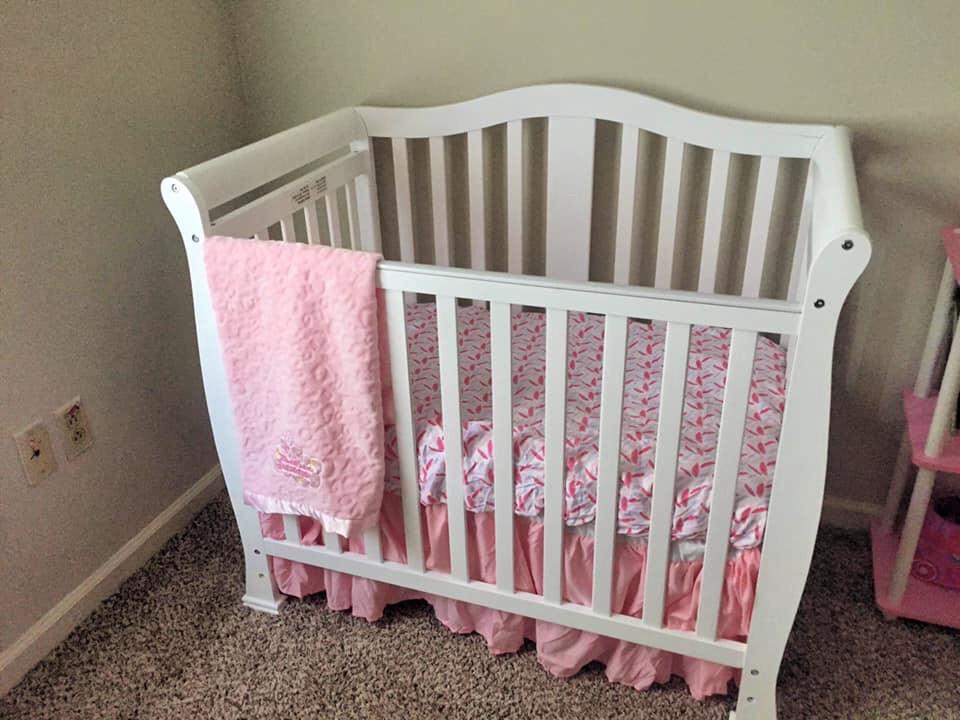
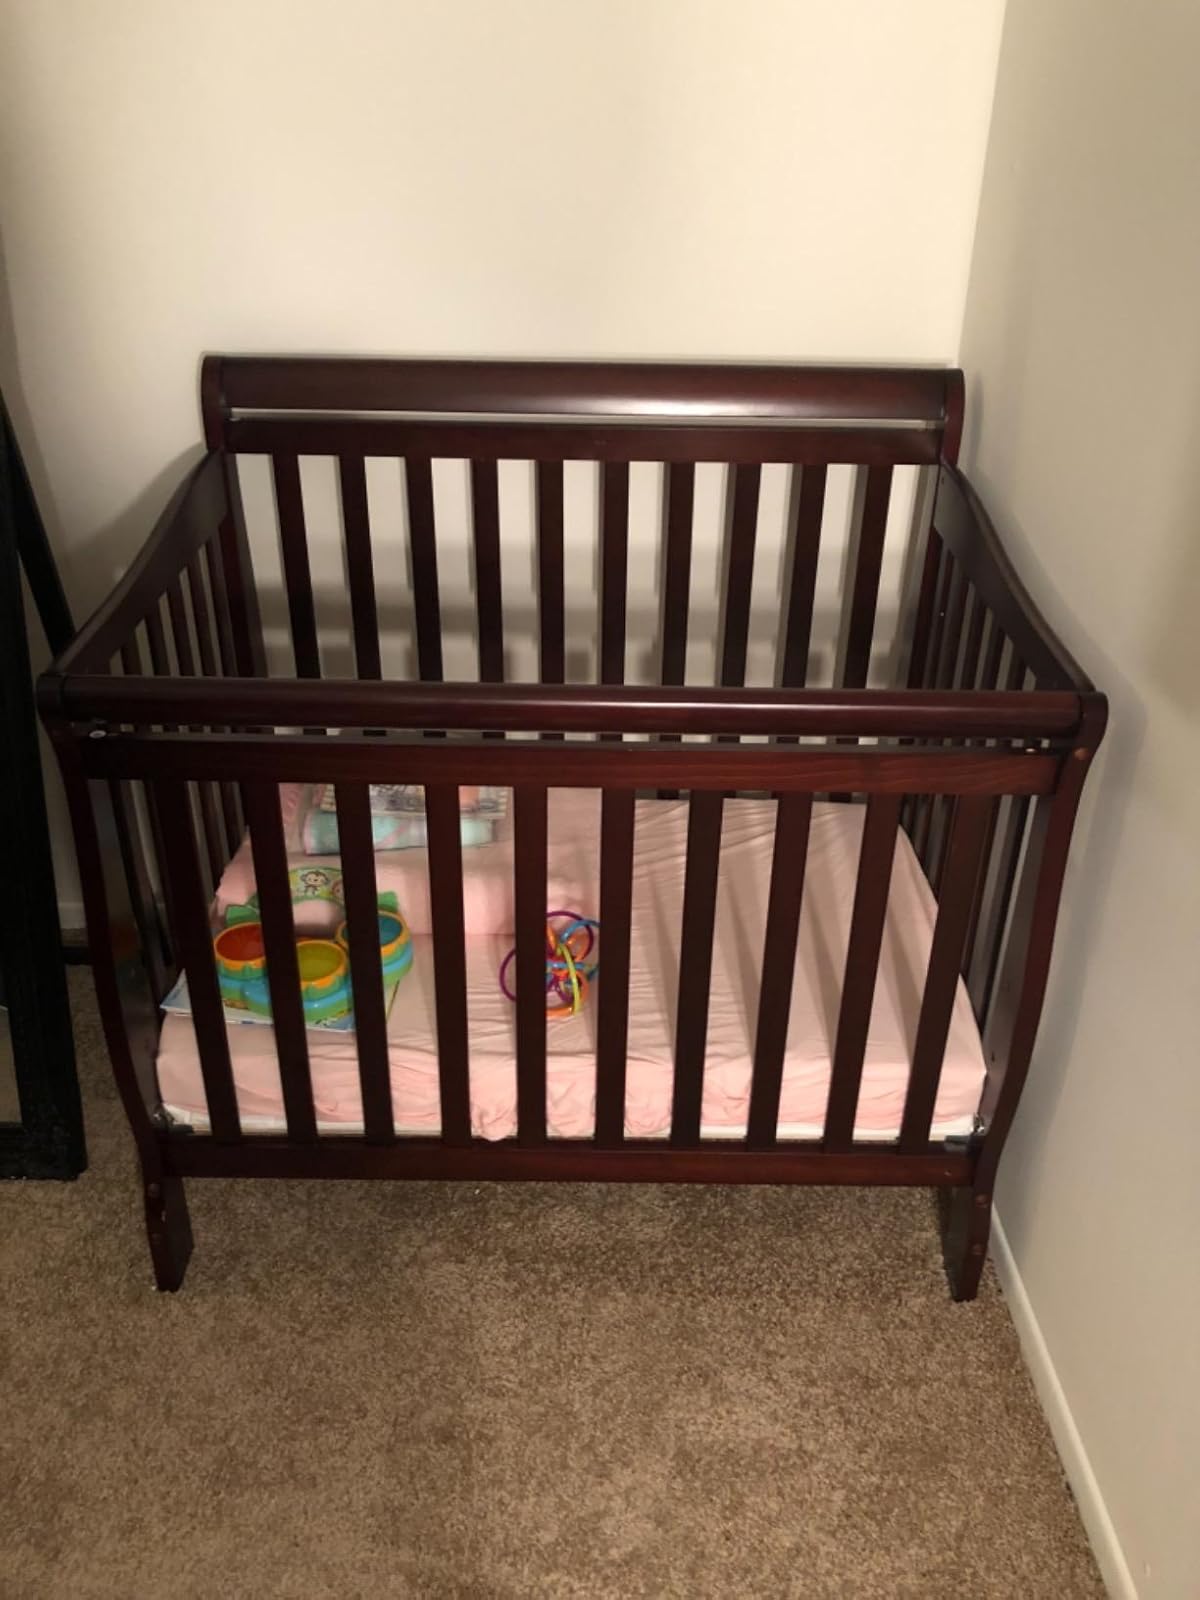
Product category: products_crib
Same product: no